The Newbury Boston

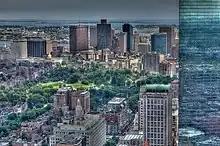
Taj Boston (the adjoining red brick buildings at center), 2011

In November 2006, Taj Hotels, a subsidiary of the India-based Tata Group, purchased The Ritz-Carlton Boston from Millennium Partners for $170 Million. The Ritz-Carlton Boston was renamed Taj Boston on January 11, 2007.